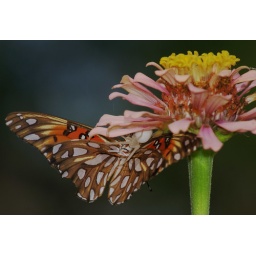
This white spider captured a butterfly that came by for a little nectar.